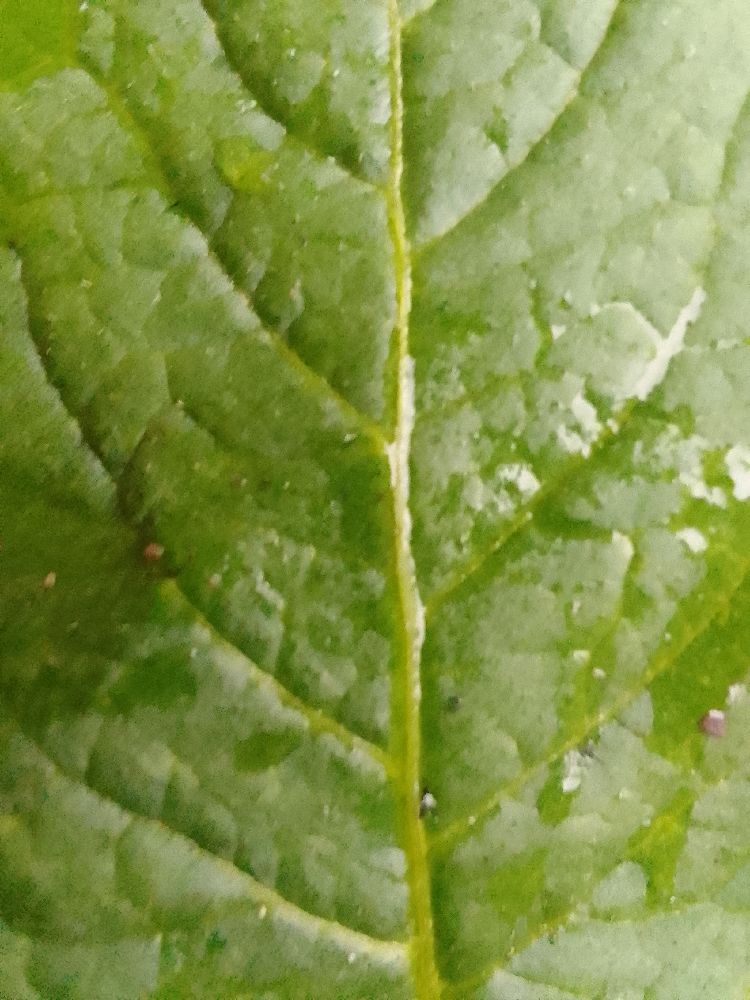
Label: Healthy